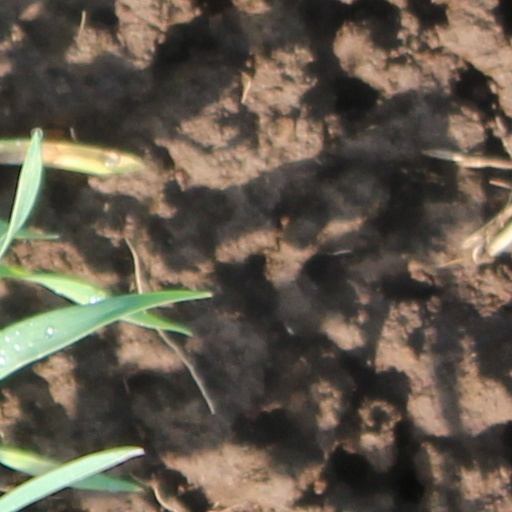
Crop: wheat